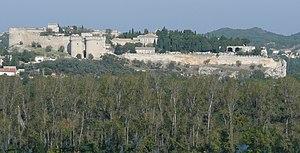
Vue sur Villeneuve-lès-Avignon depuis le jardin des dômes en Avignon.